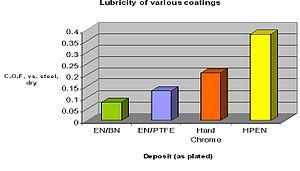
schéma electroless nickel